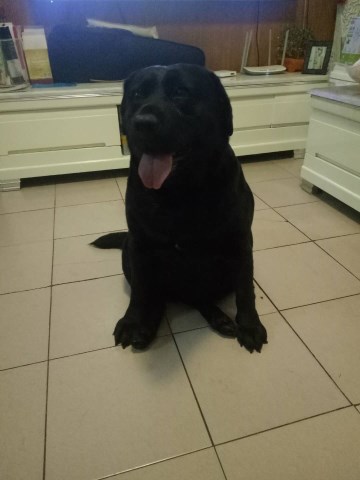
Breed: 3580-n000122-Labrador_retriever